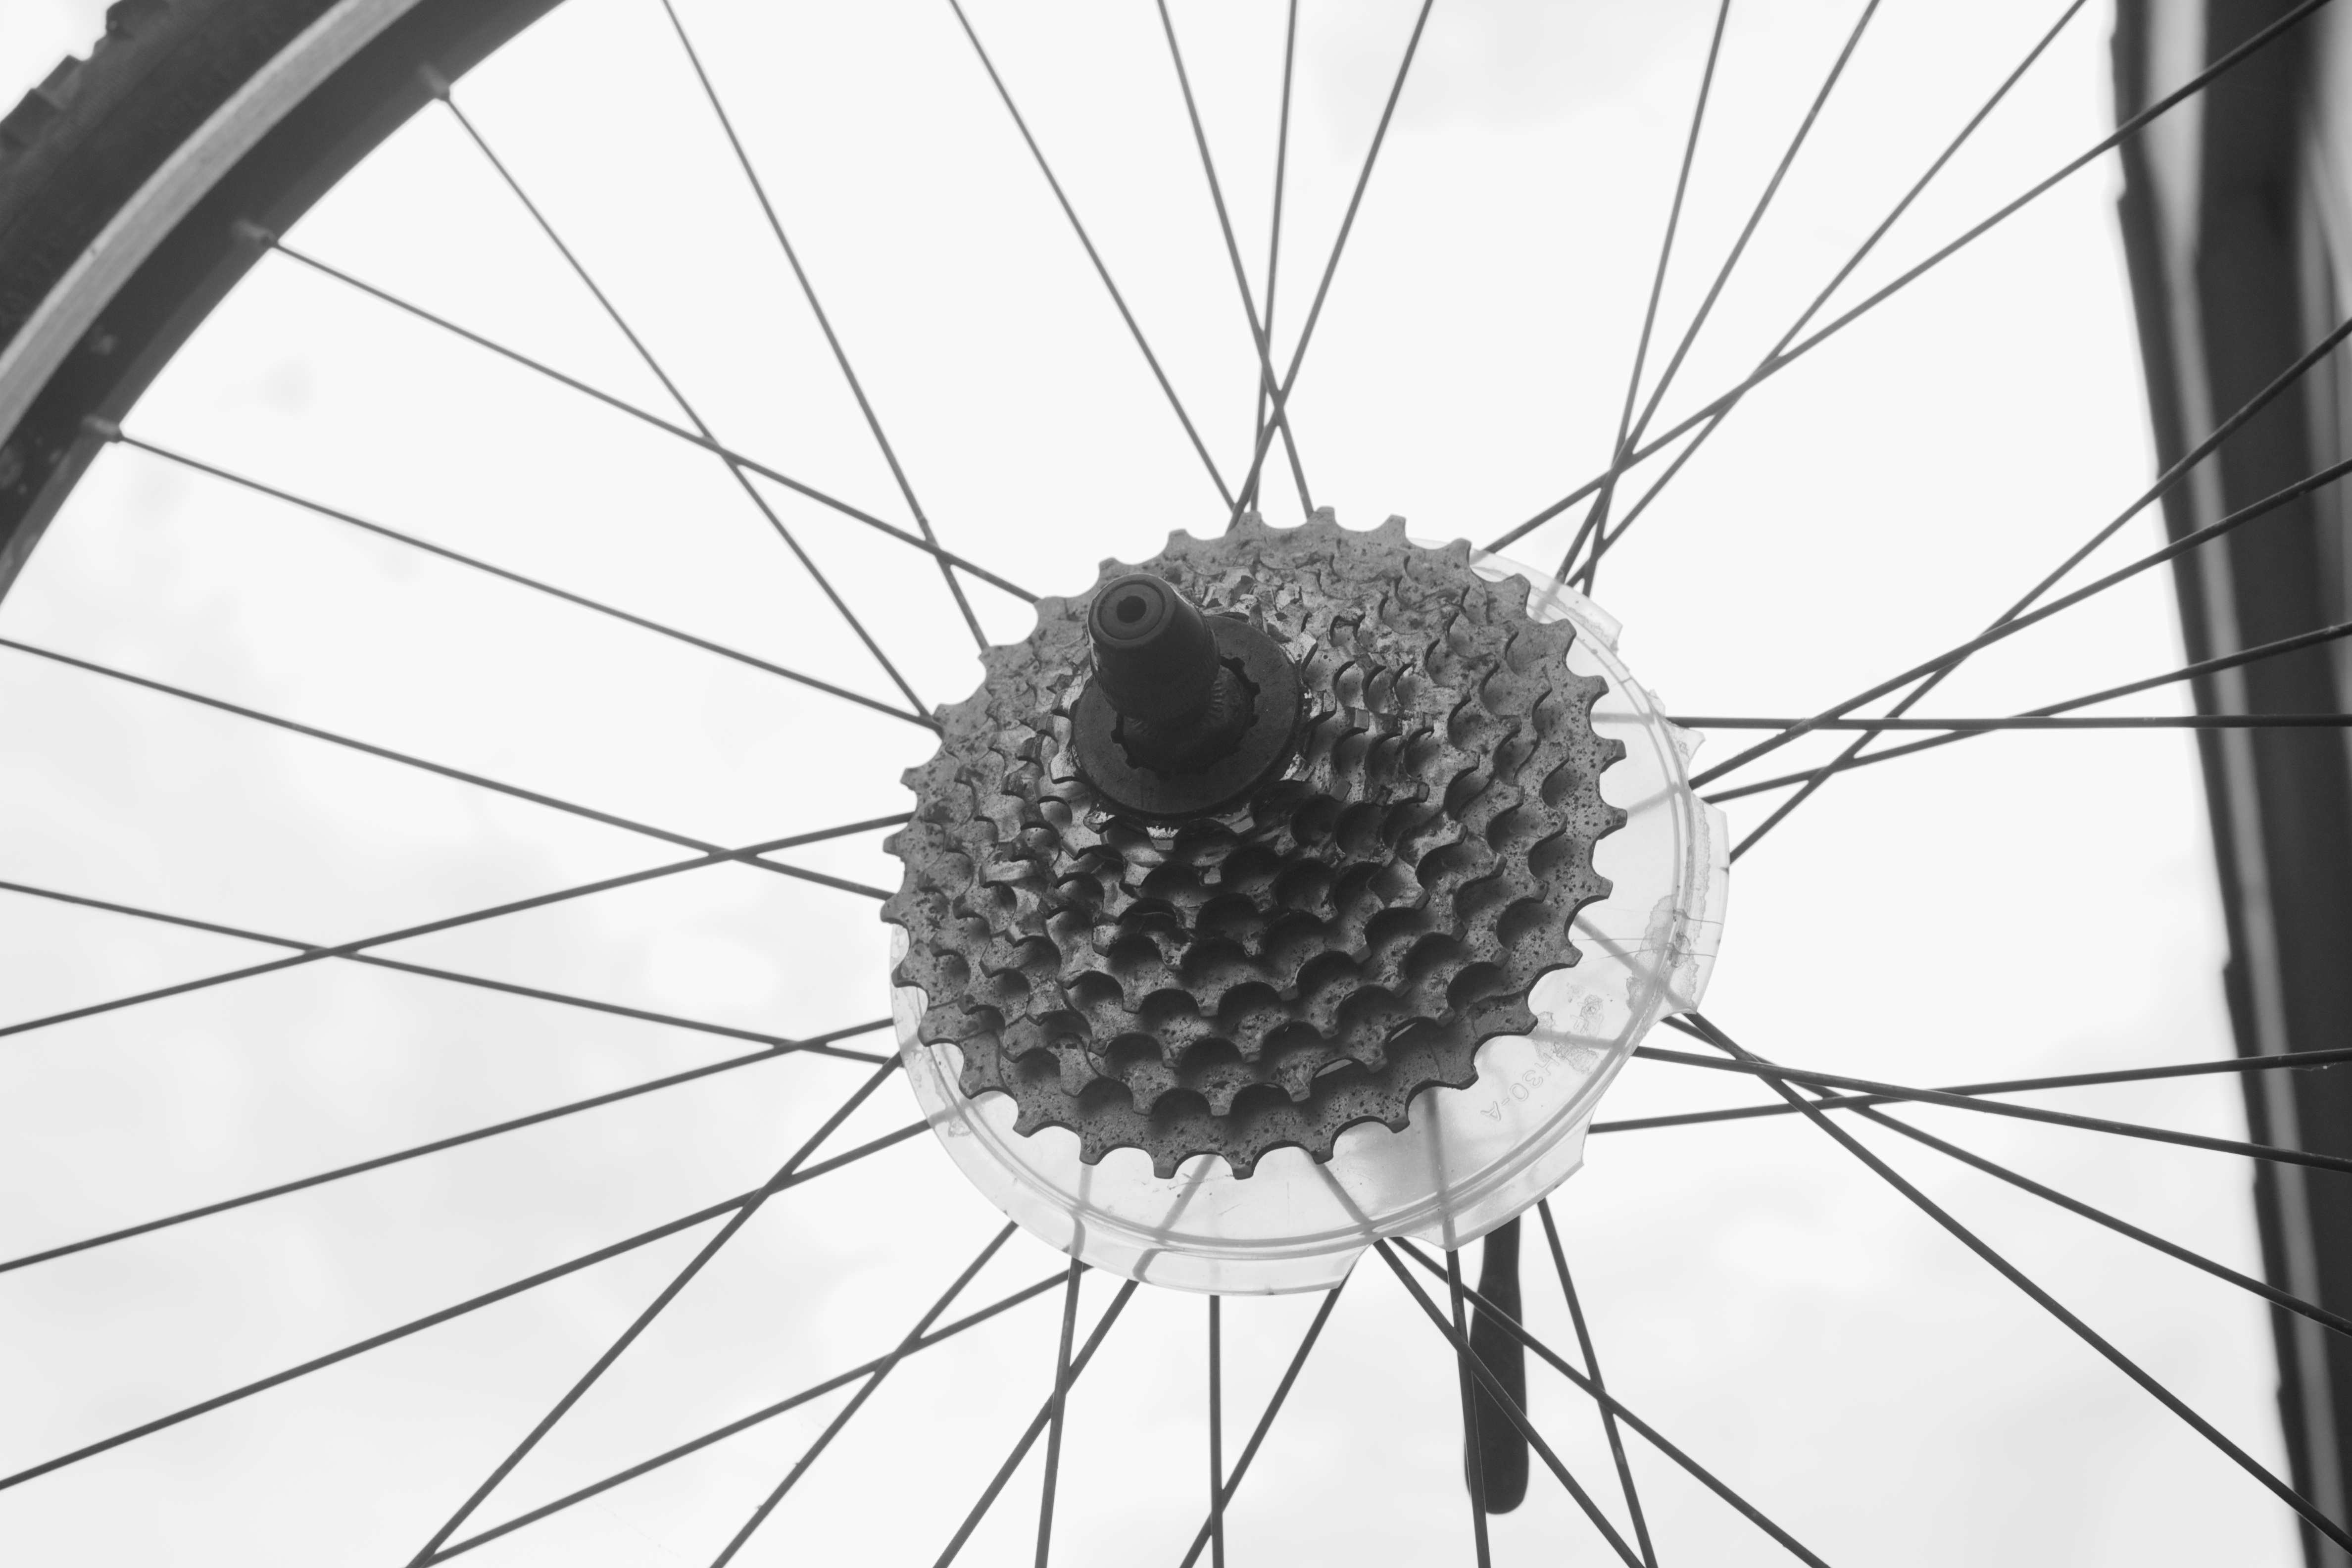
black and white, wheel, flower, bicycle, line, spoke, monochrome, tire, circle, symmetry, rim, bicycle wheel, bicycle part, monochrome photography